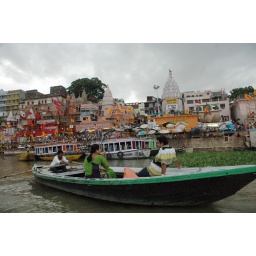
A couple enjoyinng a boat ride along the banks of river ganga in varanasi in uttar pradesh.